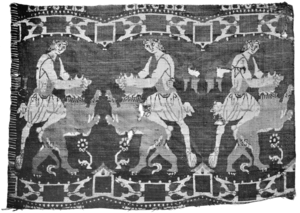
La soie byzantine fut tissée dans l’Empire byzantin du IVᵉ siècle environ jusqu’à la chute de Constantinople en 1453, bien que l’industrie ait été en fort déclin après la chute de Constantinople aux mains des croisés en 1204.